Stanislav Agkatsev

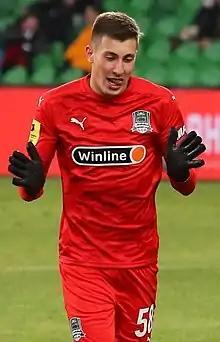
Agkatsev with FC Krasnodar in 2021

Stanislav Vitalyevich Agkatsev (born 9 January 2002) is a Russian football goalkeeper who plays for Krasnodar and the Russia national team.